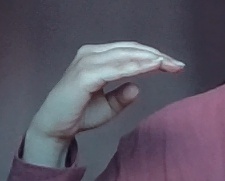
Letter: jeem